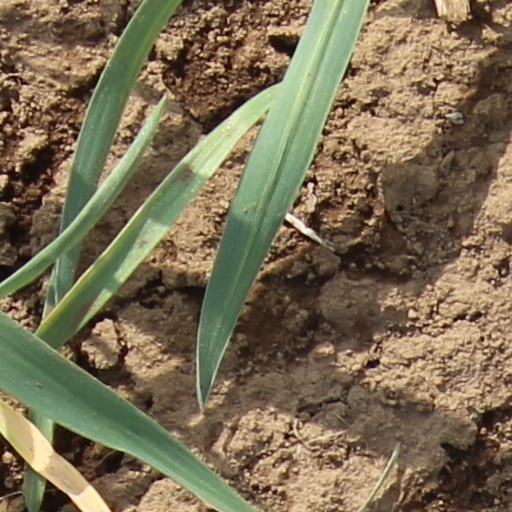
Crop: wheat